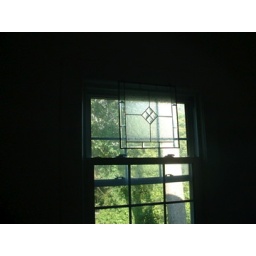
above the kitchen sink